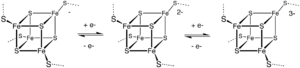
Une ferrédoxine est une protéine fer-soufre réalisant des transferts d'électrons dans un grand nombre de réactions d'oxydoréduction du métabolisme cellulaire grâce à leurs clusters Fe-S dont les cations de fer oscillent entre les états d'oxydation +2 et +3. La première protéine de ce type a été isolée en 1962 à partir de la bactérie anaérobie Clostridium pasteurianum. Une ferrédoxine particulière aux chloroplastes intervient dans les réactions de photophosphorylation cyclique et non cyclique de la photosynthèse. Dans la photophosphorylation non cyclique, la ferrédoxine est l'ultime accepteur d'électrons et réduit le NADP⁺ sous l'action de la ferrédoxine-NADP⁺ réductase avec la FAD et un groupe flavine comme cofacteurs :
Une protéine fer-soufre, abrégée en protéine Fe-S, est une protéine non héminique possédant dans sa structure un cluster fer-soufre consistant en des groupes de deux, trois ou quatre atomes de fer — chacun dans un état d'oxydation propre — liés à des anions sulfure S²⁻. De tels clusters se trouvent dans diverses métalloprotéines telles que les ferrédoxines, la NADH déshydrogénase, les hydrogénases, la coenzyme Q-cytochrome c réductase, la succinate déshydrogénase et la nitrogénase.